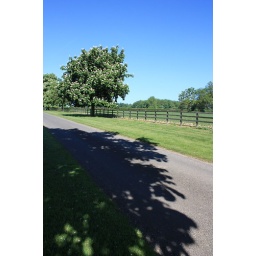
Chestnut tree against blue spring sky, with shadow from nearby neighbouring tree